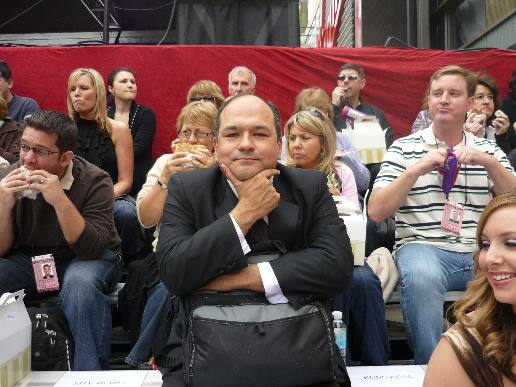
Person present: Yes